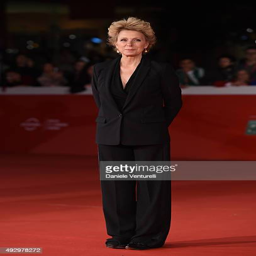
journalist walks the red carpet during film festival